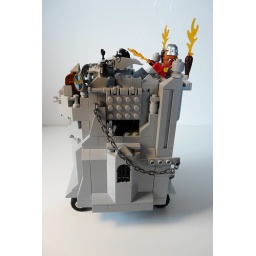
The right side, with unopened window (but silver crystal in the window instead of gold (see Dwarf Mine Defense: Left.))